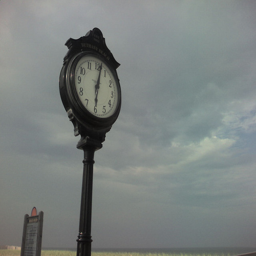
A large clock outside near a beach .
A very big black clock with cloudy skies above it.
A clock tower on a pole is by a gray cloudy sky.
A clock stands on a pole underneath a cloudy sky.
Looking up at a lamp post clock in a stormy sky